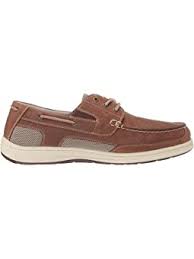
Label: Boat